Alpine Club classification of the Eastern Alps

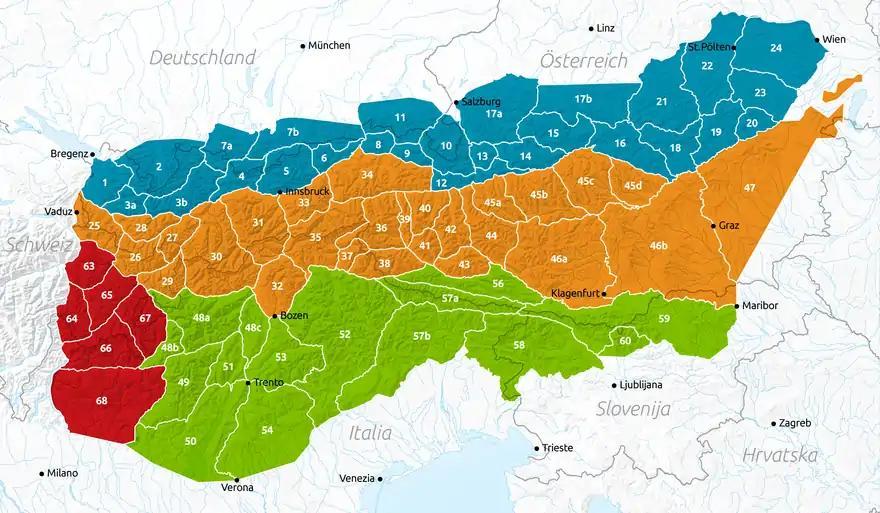
AVE classification of the Eastern Alps:For numbering see the list of mountain groups in the Alpine Club classification of the Eastern Alps

The Alpine Club classification of the Eastern Alps (AVE) is a common division of the Eastern Alps into 75 mountain ranges, based on the Moriggl Classification (ME) first published in 1924 by the German and Austrian Alpine Club. The present-day division established for the German-speaking world (less Switzerland) was compiled by the German, Austrian and South Tyrol Alpine Clubs and published in 1984 and is also used for the basic numbering of Alpine Club maps for mountaineering.